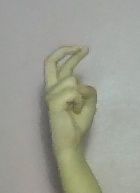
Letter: zay